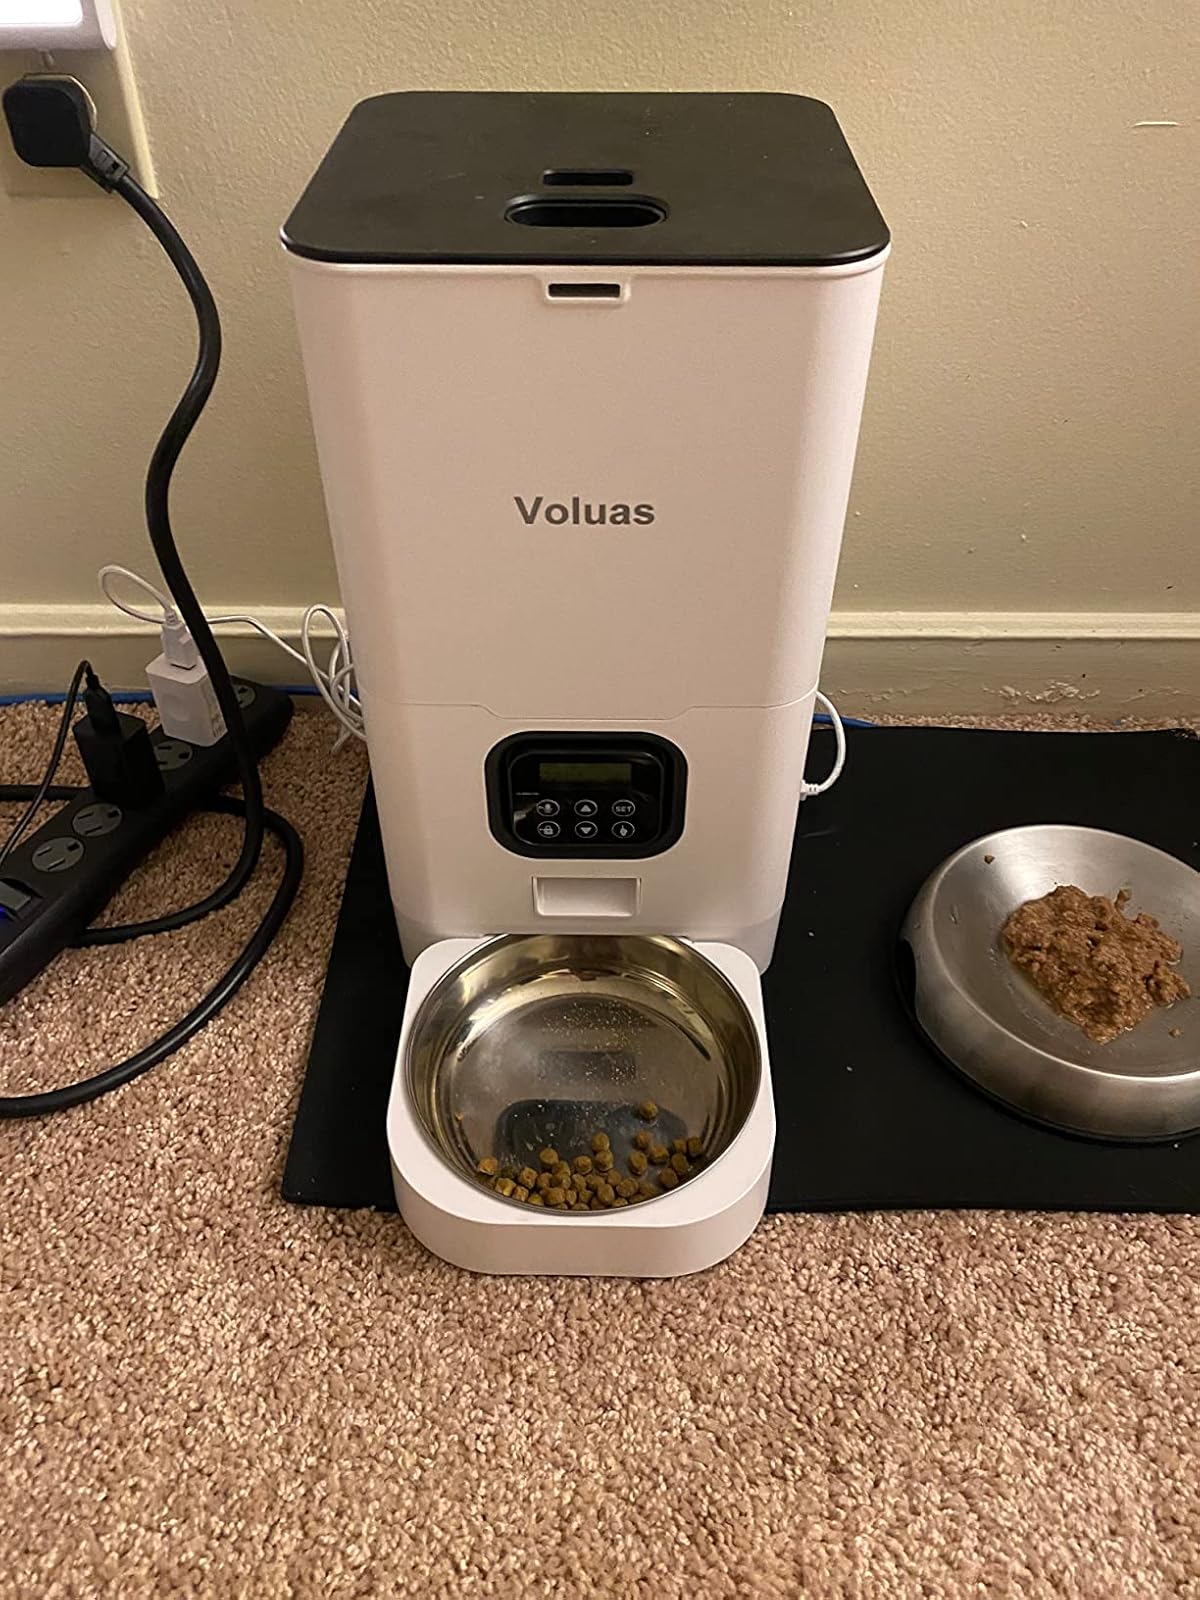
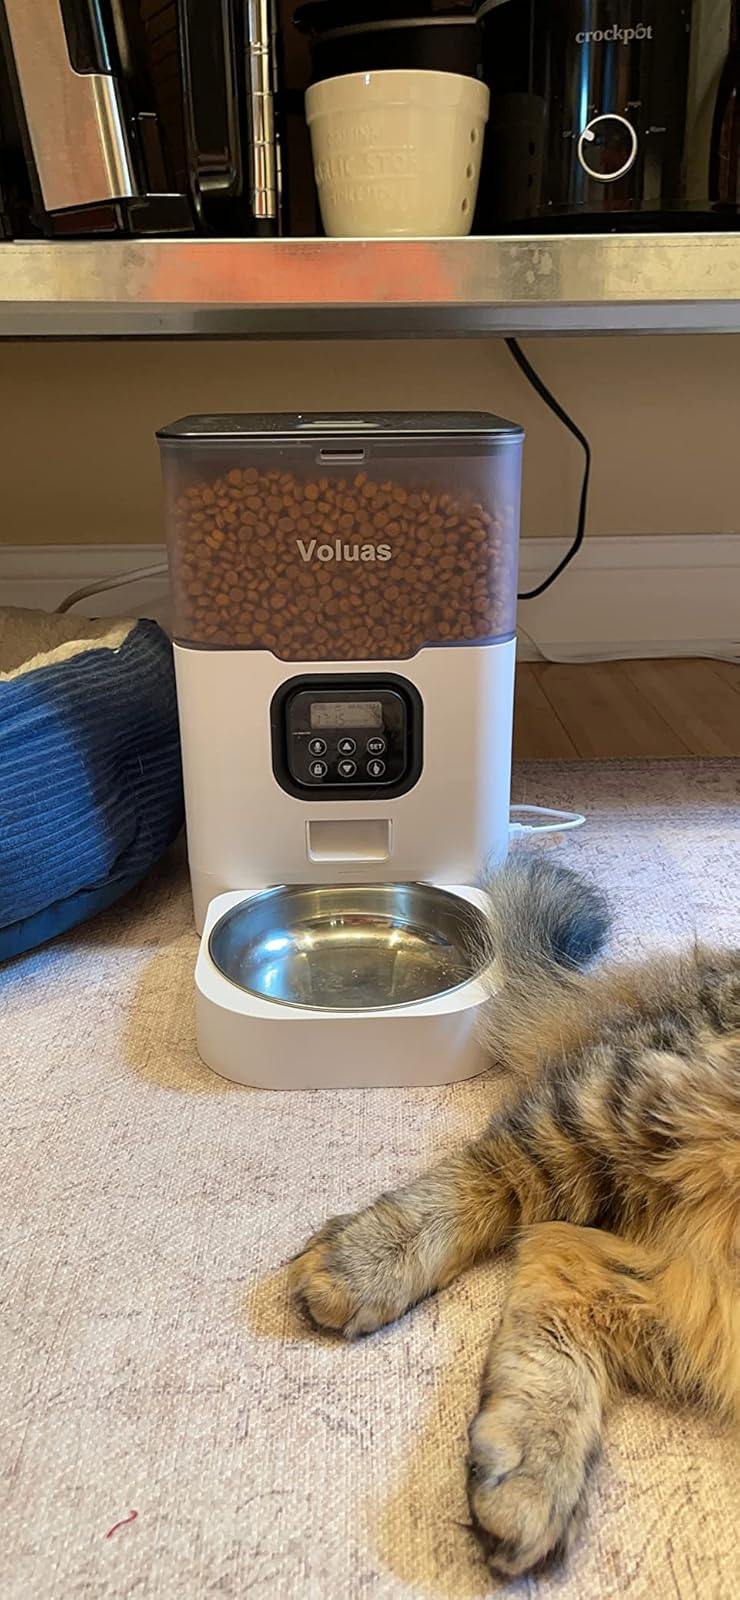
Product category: items_feeder
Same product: no